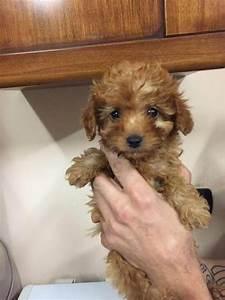
dog